Martin Brodeur

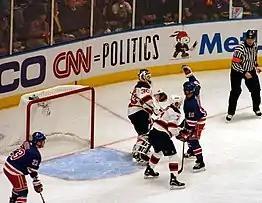
Sean Avery attempts to distract Brodeur during game 3 of the first round of the 2008 Stanley Cup Playoffs.

After losing a bitter series against the rival Rangers in the opening round of the 2008 NHL playoffs, Brodeur refused to shake Sean Avery's hand. During game three of the series, in an unusual move, Avery turned to face Brodeur during a 5-on-3 power play, and began waving his hands and stick in front of Brodeur's face in an effort to distract him. The day after this game the NHL announced that it had revised its unsportsmanlike conduct rule, now known as The Sean Avery Rule, effectively outlawing such antics.